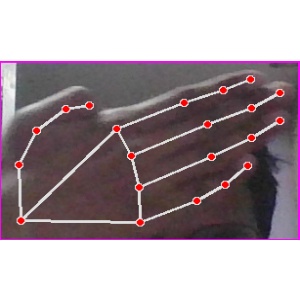
अक्षर: घ